Gang Bullets

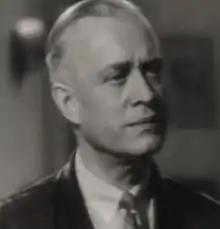
Charles Trowbridge in the film

Gang Bullets is a 1938 American crime drama film directed by Lambert Hillyer.